History of the Encyclopædia Britannica

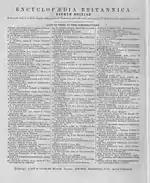
1858 advertisement for then-available volumes 1 through 19 of the 8th edition, cloth-bound at 24 shillings per volume

The eighth edition was published from 1853 to 1860, with title pages for each volume dated the year that volume was printed. It contained 21 numbered volumes, with 17,957 pages and 402 plates. The index, published in 1861, was 239 pages, and was either bound alone as an unnumbered 22nd volume, or was bound together with volume I, the dissertations volume. Four of these dissertations were carried over from the seventh edition, and two were new to the eighth. The five included in volume 1 of the eighth (1853) were authored by Dugald Stewart, James Mackintosh, Richard Whately, John Playfair, and John Leslie, in that order, with the Whately work being a new one. A sixth dissertation, by J. D. Forbes, was issued in 1856, in a separate quarto volume, "gratis, along with Vol. XII".